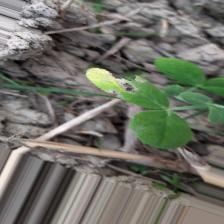
Label: Ascochyta blight